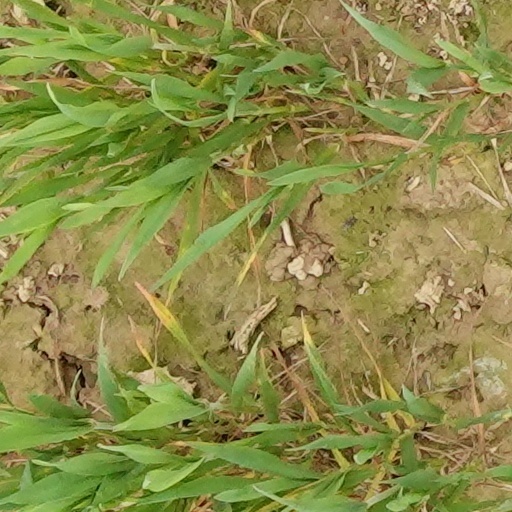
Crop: wheat